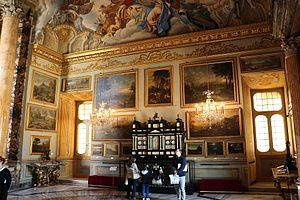
Filippo II Colonna, prince de Paliano, était un noble italien et mécène issu de la famille Colonna.